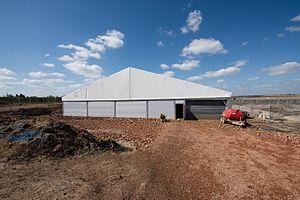
Must Farm est un site archéologique découvert en 1999 et situé à Whittlesey, près de Peterborough, dans le comté du Cambridgeshire. De nombreuses découvertes ont permis d'identifier que ce site remontait à l'Âge de Bronze. Ce site a été surnommé, sans doute avec exagération par le site Internet de la BBC, « le Pompéi britannique », en raison de l'état de conservation remarquable de ses cinq habitations circulaires en bois et des nombreux ustensiles qui y ont été retrouvés. Ce site est unique et constitue une véritable capsule temporelle de l'Âge de Bronze. Cette découverte est d'une importance internationale car elle pourrait permettre une meilleure compréhension de cette époque.